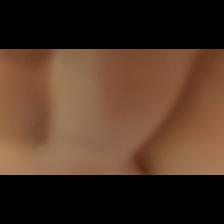
Label: Human